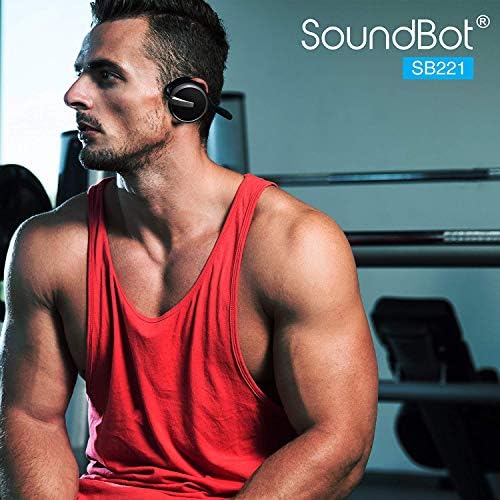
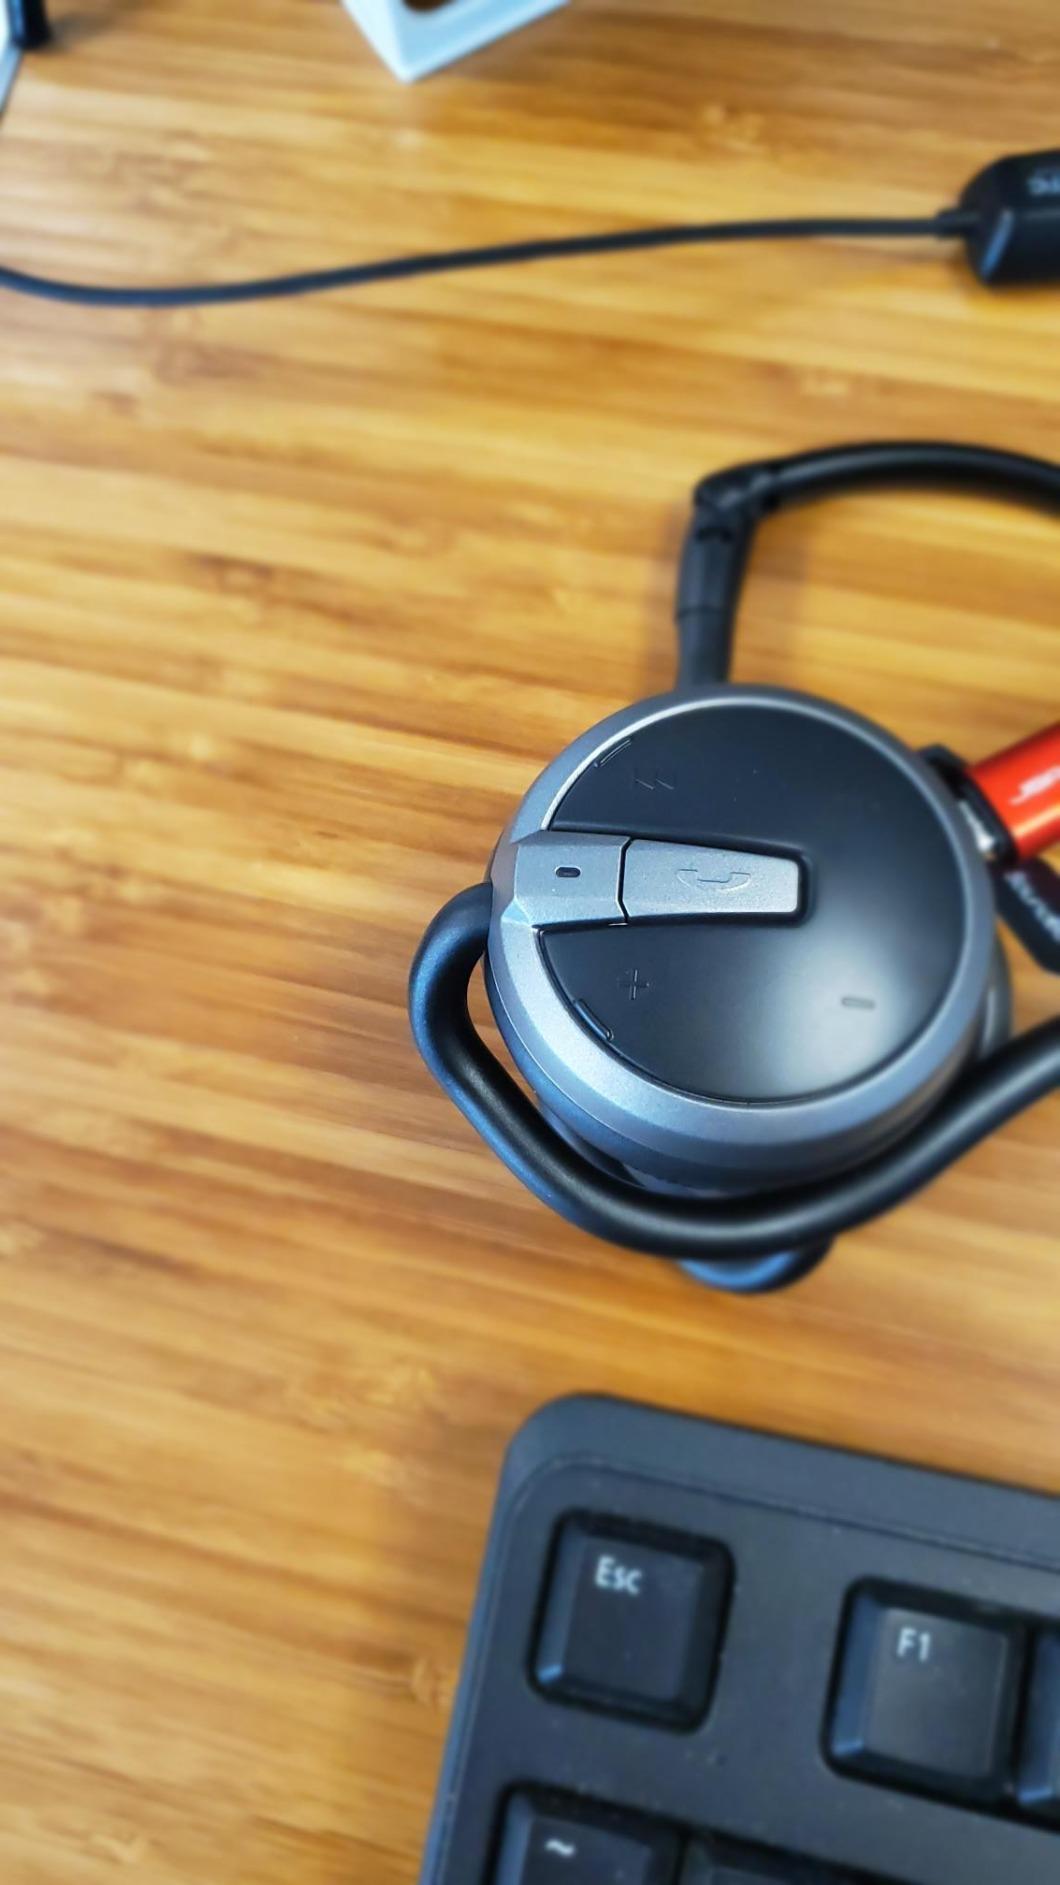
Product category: headphones
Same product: yes